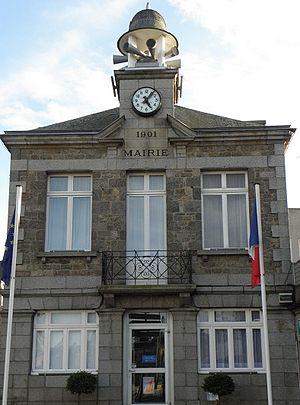
Mairie de Pleurtuit (35).
Pleurtuit est une commune française située dans le département d'Ille-et-Vilaine en région Bretagne, peuplée de 6 806 habitants.